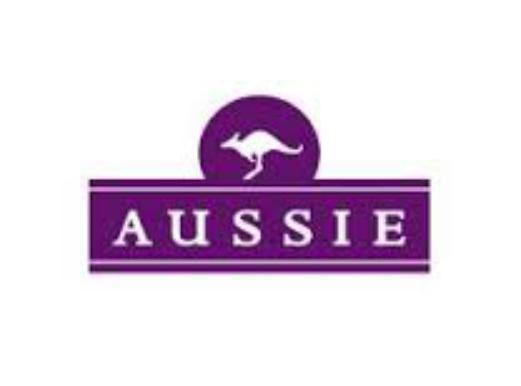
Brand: Aussie
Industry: Others